United Nations Security Council Resolution 1931

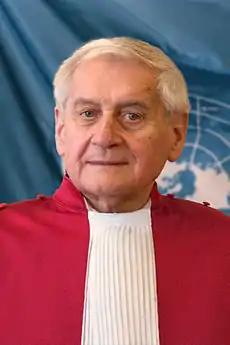
Hungarian judge Árpád Prandler, whose term was extended in Resolution 1931

United Nations Security Council Resolution 1931, adopted unanimously on June 29, 2010, after recalling resolutions 827 (1993), 1581 (2005), 1597 (2005), 1613 (2005), 1629 (2005), 1660 (2006), 1668 (2006), 1800 (2008), 1837 (2008), 1849 (2008), 1877 (2009), 1900 (2009) and 1915 (2010), the Council noted that the 2010 target for the completion of trials at the International Criminal Tribunal for the former Yugoslavia (ICTY) could not be met, and therefore extended the terms of 23 judges at the ICTY.